Agathe Bonitzer

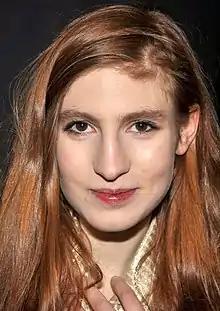
Agathe Bonitzer in 2013

Agathe Bonitzer (born 24 April 1989) is a French actress. She has appeared in more than twenty films since 1996.